Cathedral of St Michael and St John

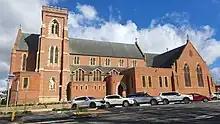

The original building was designed in a Gothic Revival style with Early English influences popular in England in the 1940s and reflecting English Catholic Liturgical practice, particularly evident in the work of renowned English architect Augustus Pugin (1812 - 1852). The Cathedral was constructed in red brick with decorative stone coursing and mouldings from local Mount Lambie sandstone. Internally the Cathedral consists of an aisled nave with round sandstone columns and Gothic arches. The timber hammer-beamed trusses spring from corbels high on the walls to support the high open roof. The aisles are low with a high level clerestory and the Sanctuary and Chancel at the western end were substantially extended in the 1890s and 1960s. There are a number of fine stained glass windows from various periods. A high Nave and stained glass window above the gallery by John Hardman and Co dominate the western end. The brick and stone crenelated tower marks the original west end prior to the addition in the 1960s of a Narthex. The high spire proposed in the original drawings has yet to be completed. The exterior includes a number of finely carved stone mouldings, decorative bosses, gargoyles and carved heads to windows and doorways. After the Second Vatican Council some minor alterations also occurred to the sanctuary, altar and bishop's seat. The Cathedral was constructed in five principal phases as follows: Cathedral during 1857 61, Chancel and North Transept in 1897, Blessed Sacrament Chapel in 1897, Sacristy in 1922, major extensions in 1962, and Altar modification in 1981. Subsequent modifications continued to use this style and adopt the same materials used for the original. Substantial extensions and modifications undertaken in 1961-62 were to commemorate its Centenary and were designed in the Post-War Ecclesiastical style to complement the original design.